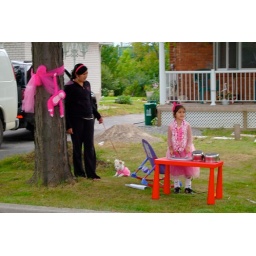
And the girl was banging pots and pans in support. Too cute.